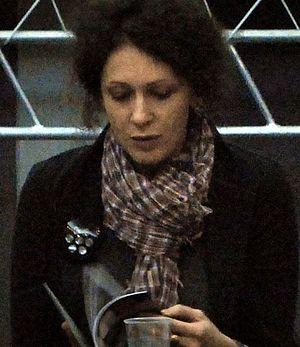
Jour sans fin à Youriev est un film russe de Kirill Serebrennikov sorti sur écran en 2008.